Eman Ghoneim

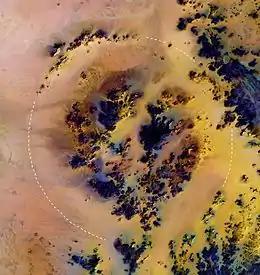
Satellite image of the Kebira Crater

Eman Ghoneim graduated with an honor degree and received her master's degree from the Geography Department at Tanta University, Egypt in 1997. She was awarded her Ph.D. degree in geography from the Geography Department at the University of Southampton, UK in 2002. In 2003, she held a postdoctoral position at the center for Remote Sensing, Boston University, United States. It was during this time that she helped discover the Kebira Crater. In 2010, she joined the Department of Earth and Ocean Sciences at the University of North Carolina Wilmington (UNCW) and became the director of the Space and Drone Remote Sensing Lab (SDRS).